Côte Chalonnaise

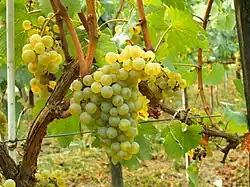
The Montagny region is devoted almost exclusively to white Chardonnay wine production.

The region of Montagny — centered on the communes of Buxy, Jully-lès-Buxy, Montagny-lès-Buxy and Saint-Vallerin — is completely devoted to white Chardonnay production. Historically any vineyard in the region could qualify for premier cru designation, provided the alcohol content of the wine produced from the vineyard was at least 11.5% before chaptalization. In recent years the vineyards of Montagny have been classified in accordance with the same standards as the rest of the Côte Chalonnaise, but the area still boasts the highest concentration of premier cru vineyards with more than 490 acres (199 hectares) out of 736 acres (298 hectares) qualifying.